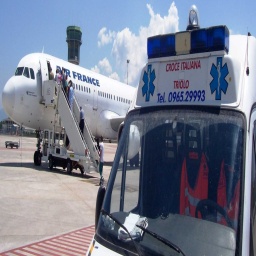
Label: ambulance